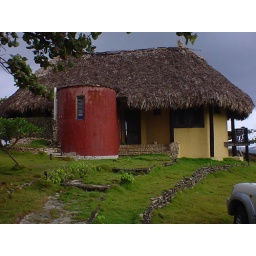
Family beach house in Cabrera Dominican Republic.